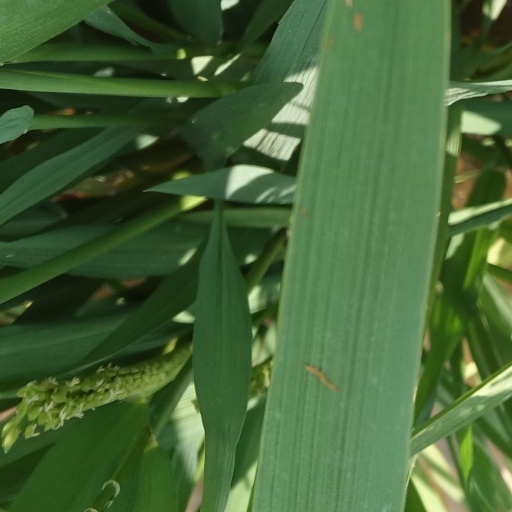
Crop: rice